Worcester Bleach and Dye Works

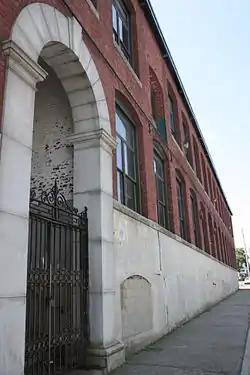

The Worcester Bleach and Dye Works is a historic factory complex at 60 Fremont Street in Worcester, Massachusetts. It consists of a pair of primarily brick factory buildings, one of which was built in 1909, and the other built later, between 1911 and 1922, for the named company, which was a major local manufacturer of thread. After the Bleach and Dye Works closed its doors in 1938, the complex has seen a succession of other owners.